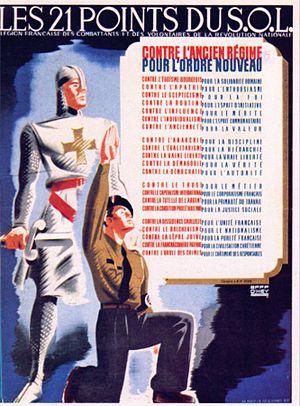
Le Service d'ordre légionnaire est une organisation politique et paramilitaire de choc du régime de Vichy, pendant la Seconde Guerre mondiale. Créé à l'été 1941, il est l'ancêtre de la Milice française, créée en janvier 1943.